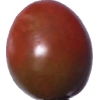
Label: tomato_cherry_maroon